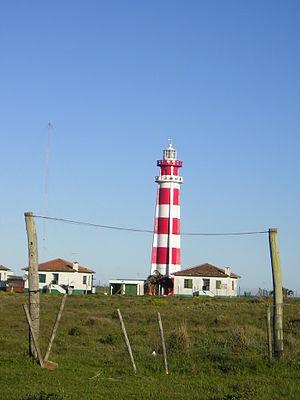
Santa Vitória do Palmar, située entre la Lagoa Mirim et l'Océan Atlantique Sud.